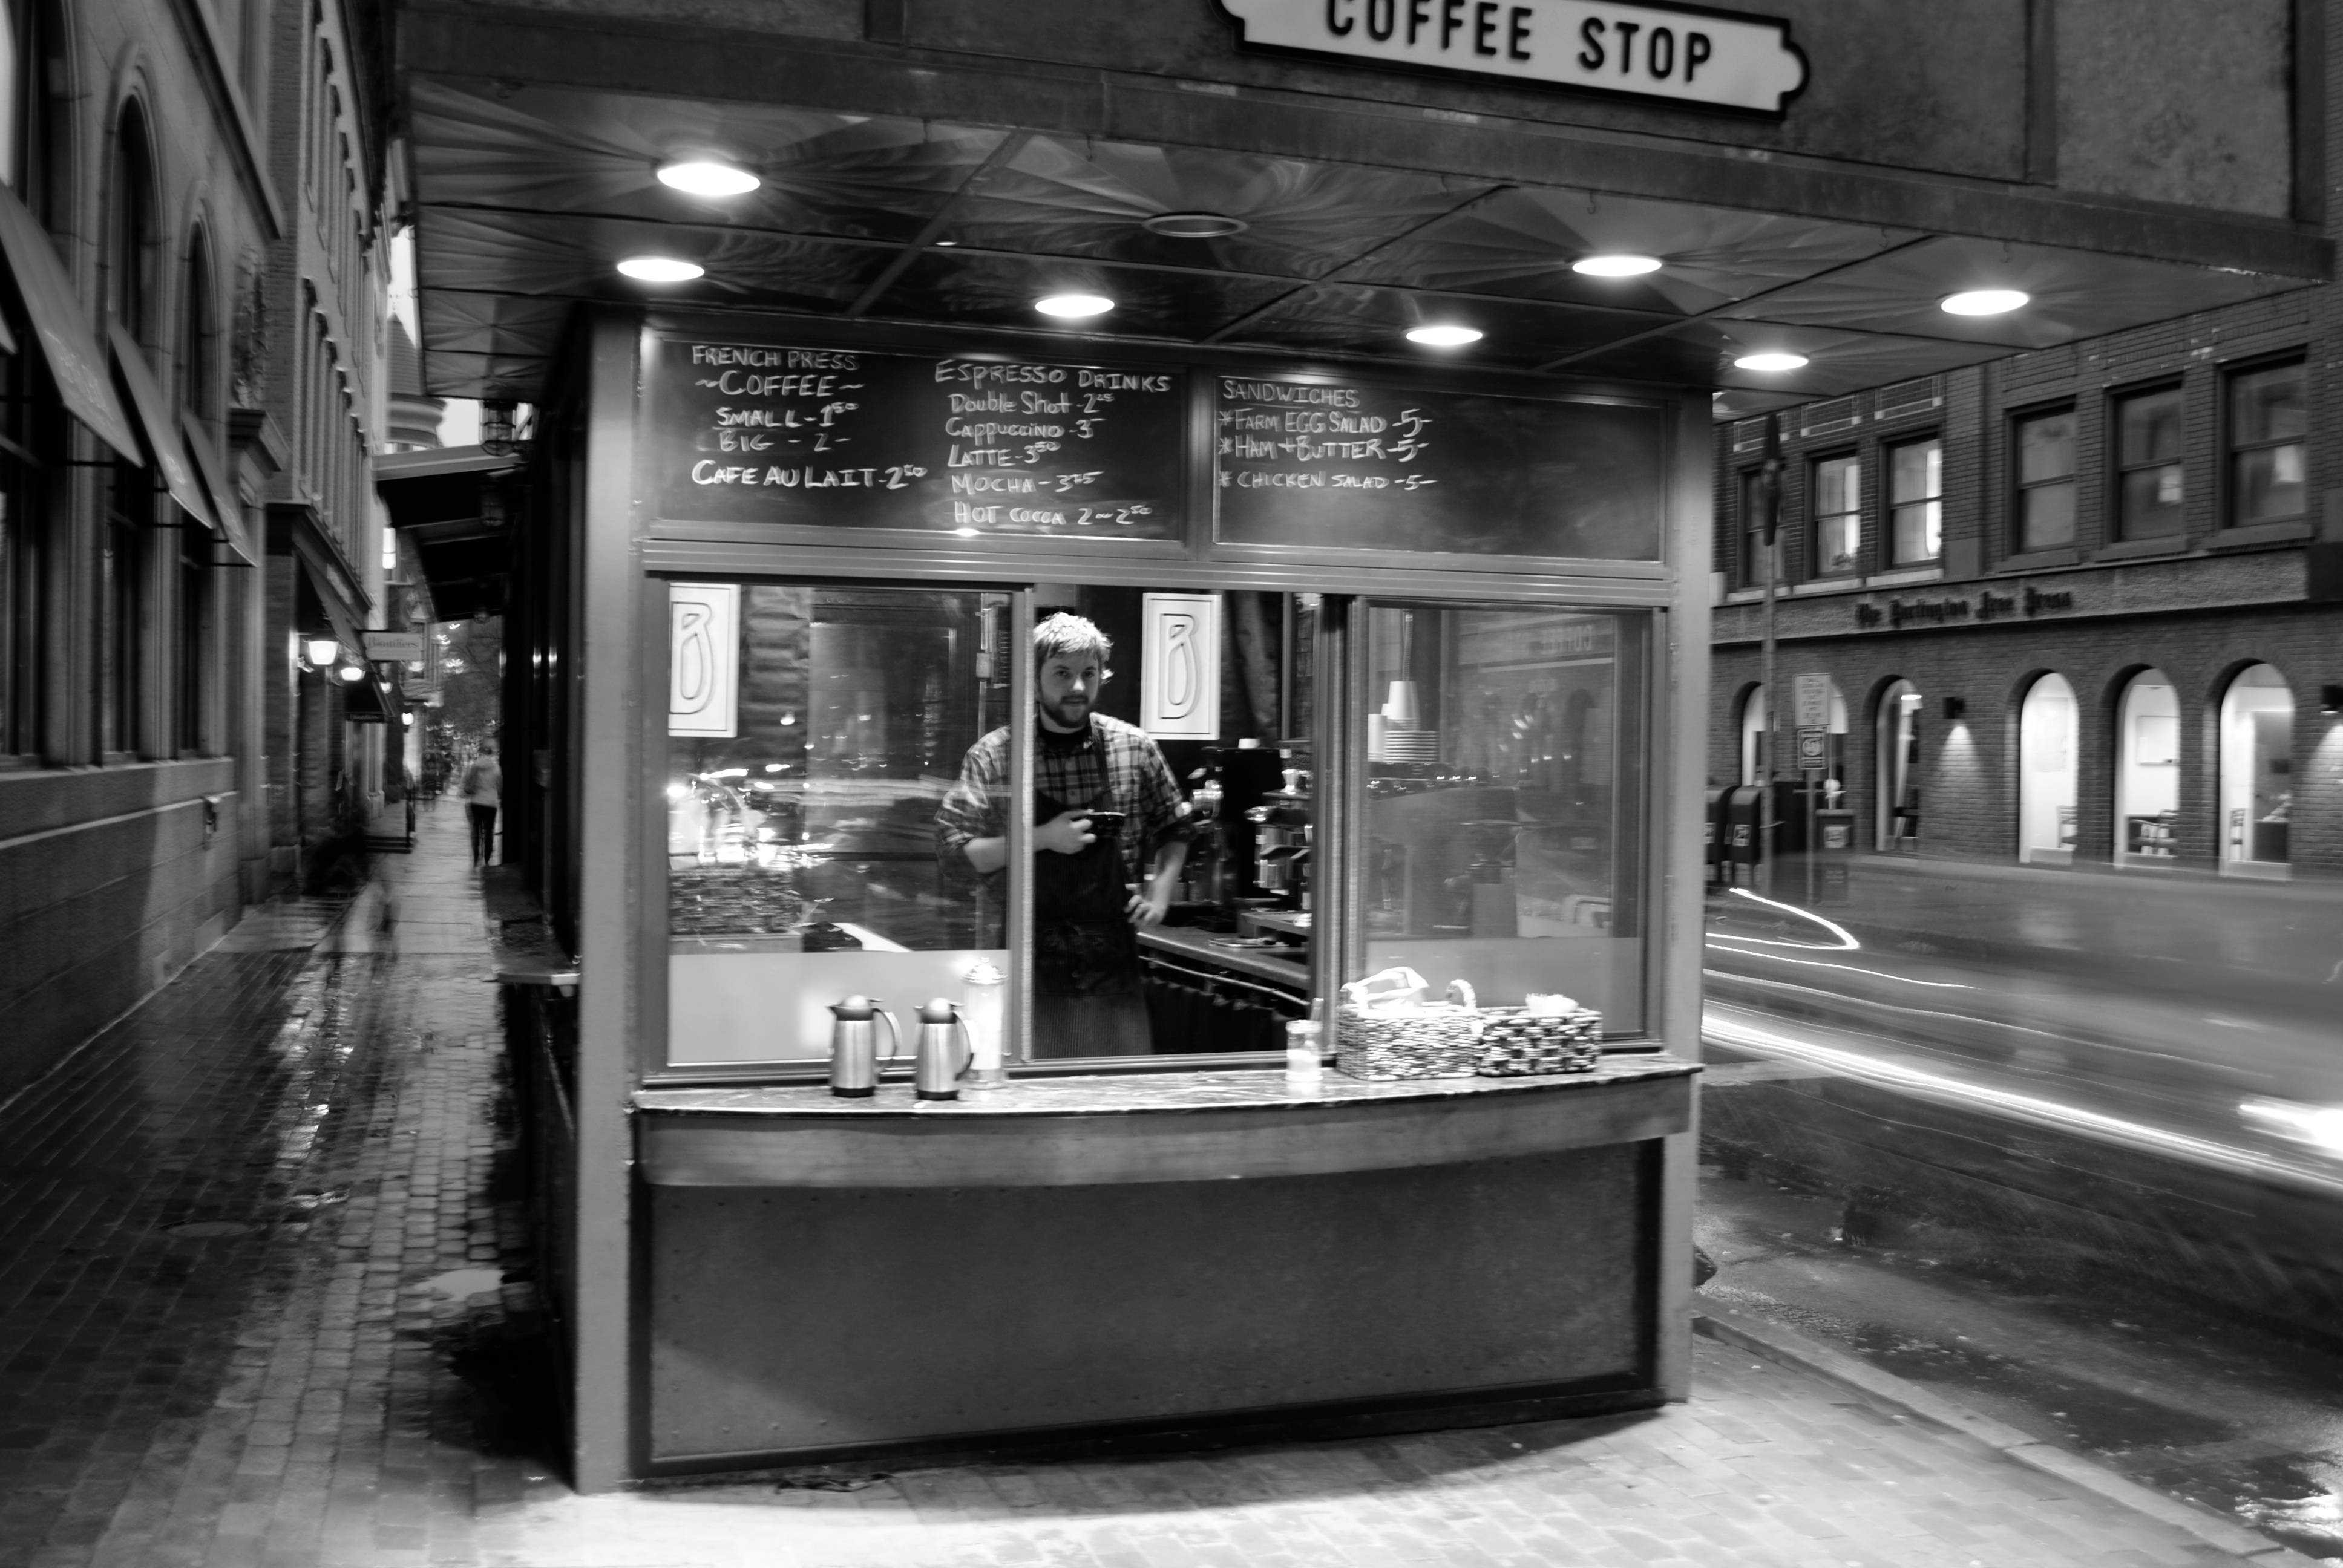
black and white, road, white, street, photography, black, monochrome, interior design, infrastructure, photograph, retail, display window, monochrome photography